World Embryo

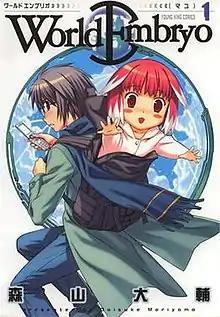
First "tankōbon" volume cover

is a Japanese manga series written and illustrated by Daisuke Moriyama. It was serialized by Shōnen Gahosha's "seinen" manga magazine "Young King OURs" from April 2005 to May 2014, with its chapters collected in thirteen "tankōbon" volumes. The story follows a group of humans who combat monstrous creatures that spread around by using cell-phone signals.